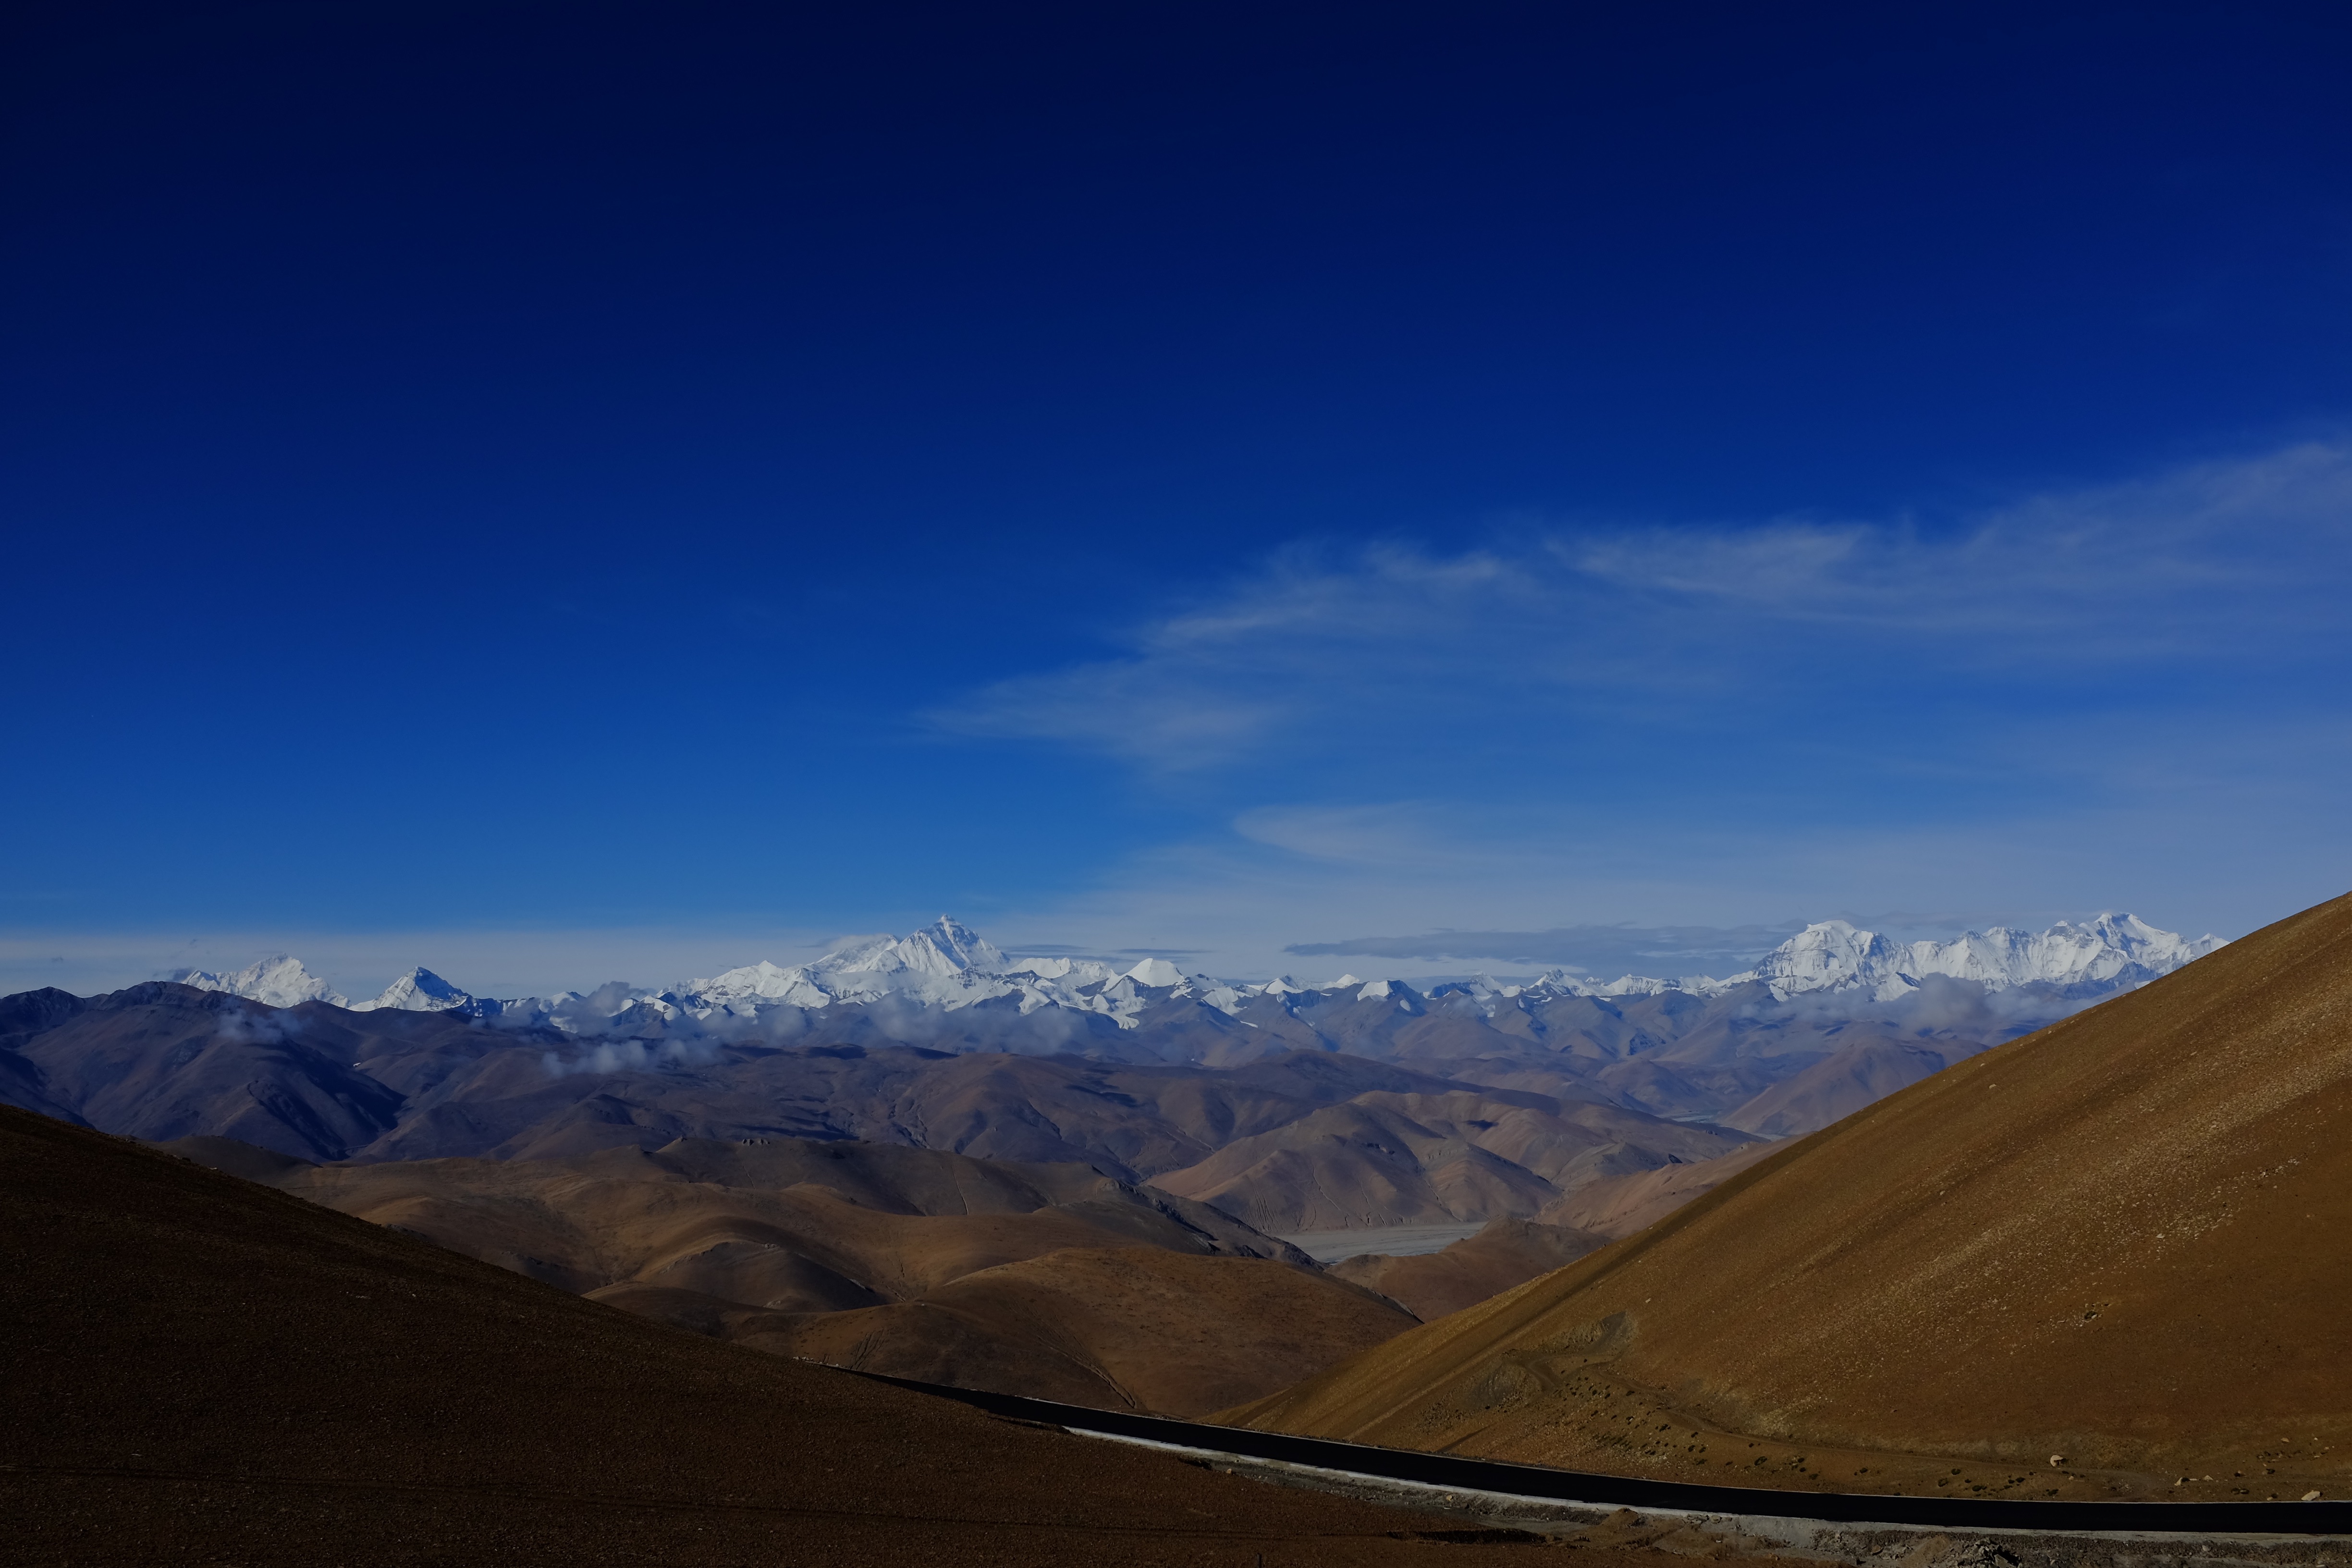
landscape, horizon, mountain, cloud, sky, sunrise, morning, hill, desert, dawn, valley, mountain range, dusk, plain, plateau, landform, natural environment, geographical feature, mountainous landforms